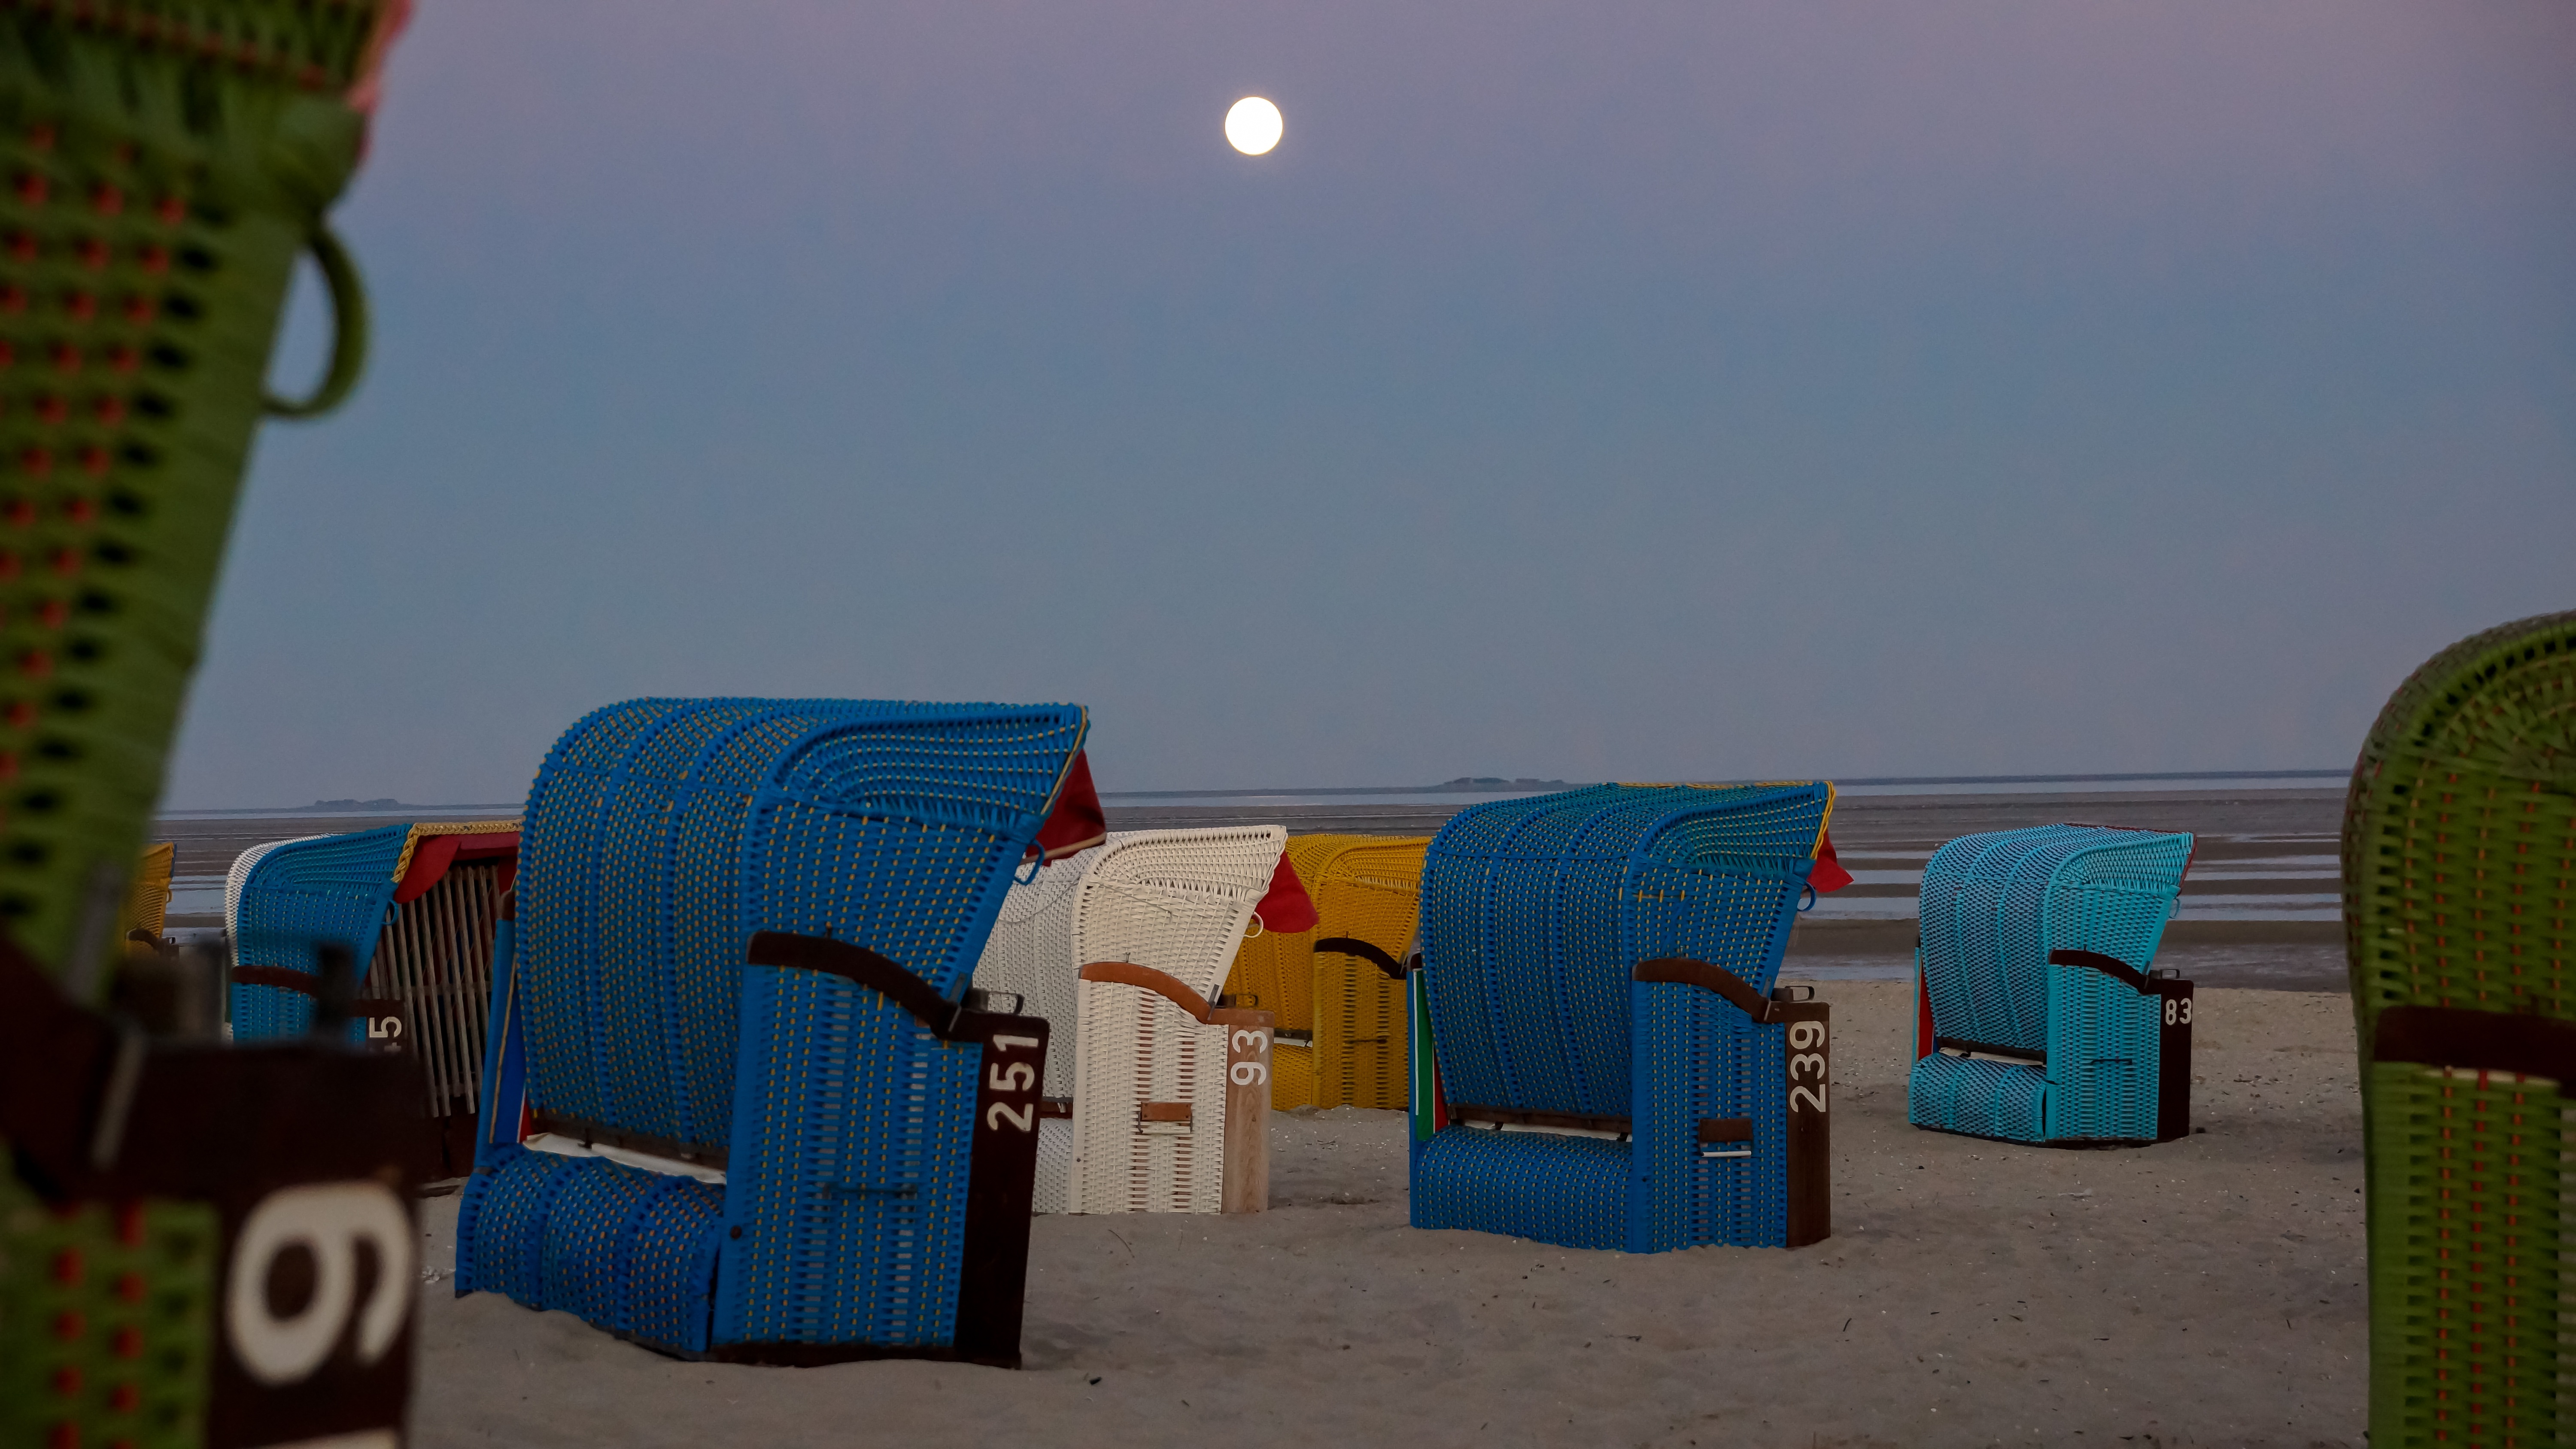
beach, landscape, sea, coast, sand, ocean, night, shore, dusk, twilight, green, color, blue, moon, wicker, shape, beach chair, roofed, atmosphere of earth